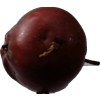
Label: Apple 18